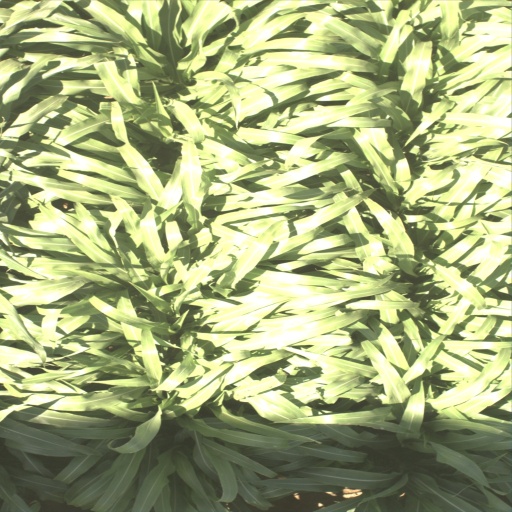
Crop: sorghum